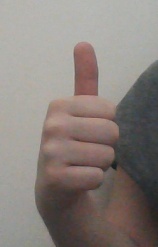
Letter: aleff